Diencephalic syndrome

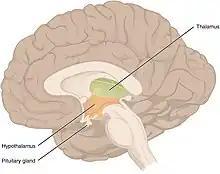
The diencephalon, which is affected by diencaphalic syndrome, consists of the thalamus, the subthalamus, the hypothalamus, and the epithalamus.

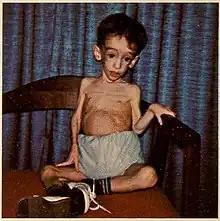
Weight loss from diencephalic syndrome

Diencephalic syndrome, or Russell's syndrome, is a rare neurological disorder seen in infants and children and characterised by failure to thrive and severe emaciation despite normal or slightly decreased caloric intake. Classically there is also locomotor hyperactivity and euphoria. Less commonly diencephalic syndrome may involve skin pallor without anaemia, hypoglycaemia, and hypotension. The syndrome is a rare but potentially fatal cause of failure to thrive in children. Failure to thrive presents on average at seven months of age. Of note the syndrome is not associated with developmental delay. There may be associated hydrocephalus.